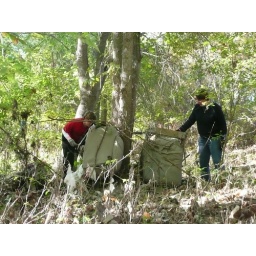
Couch wrapped around tree in Creek bed